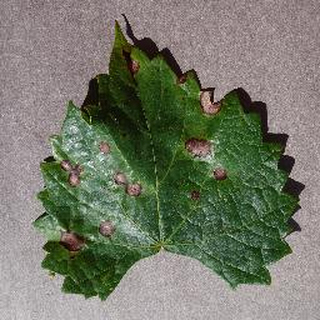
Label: grape_black_rot